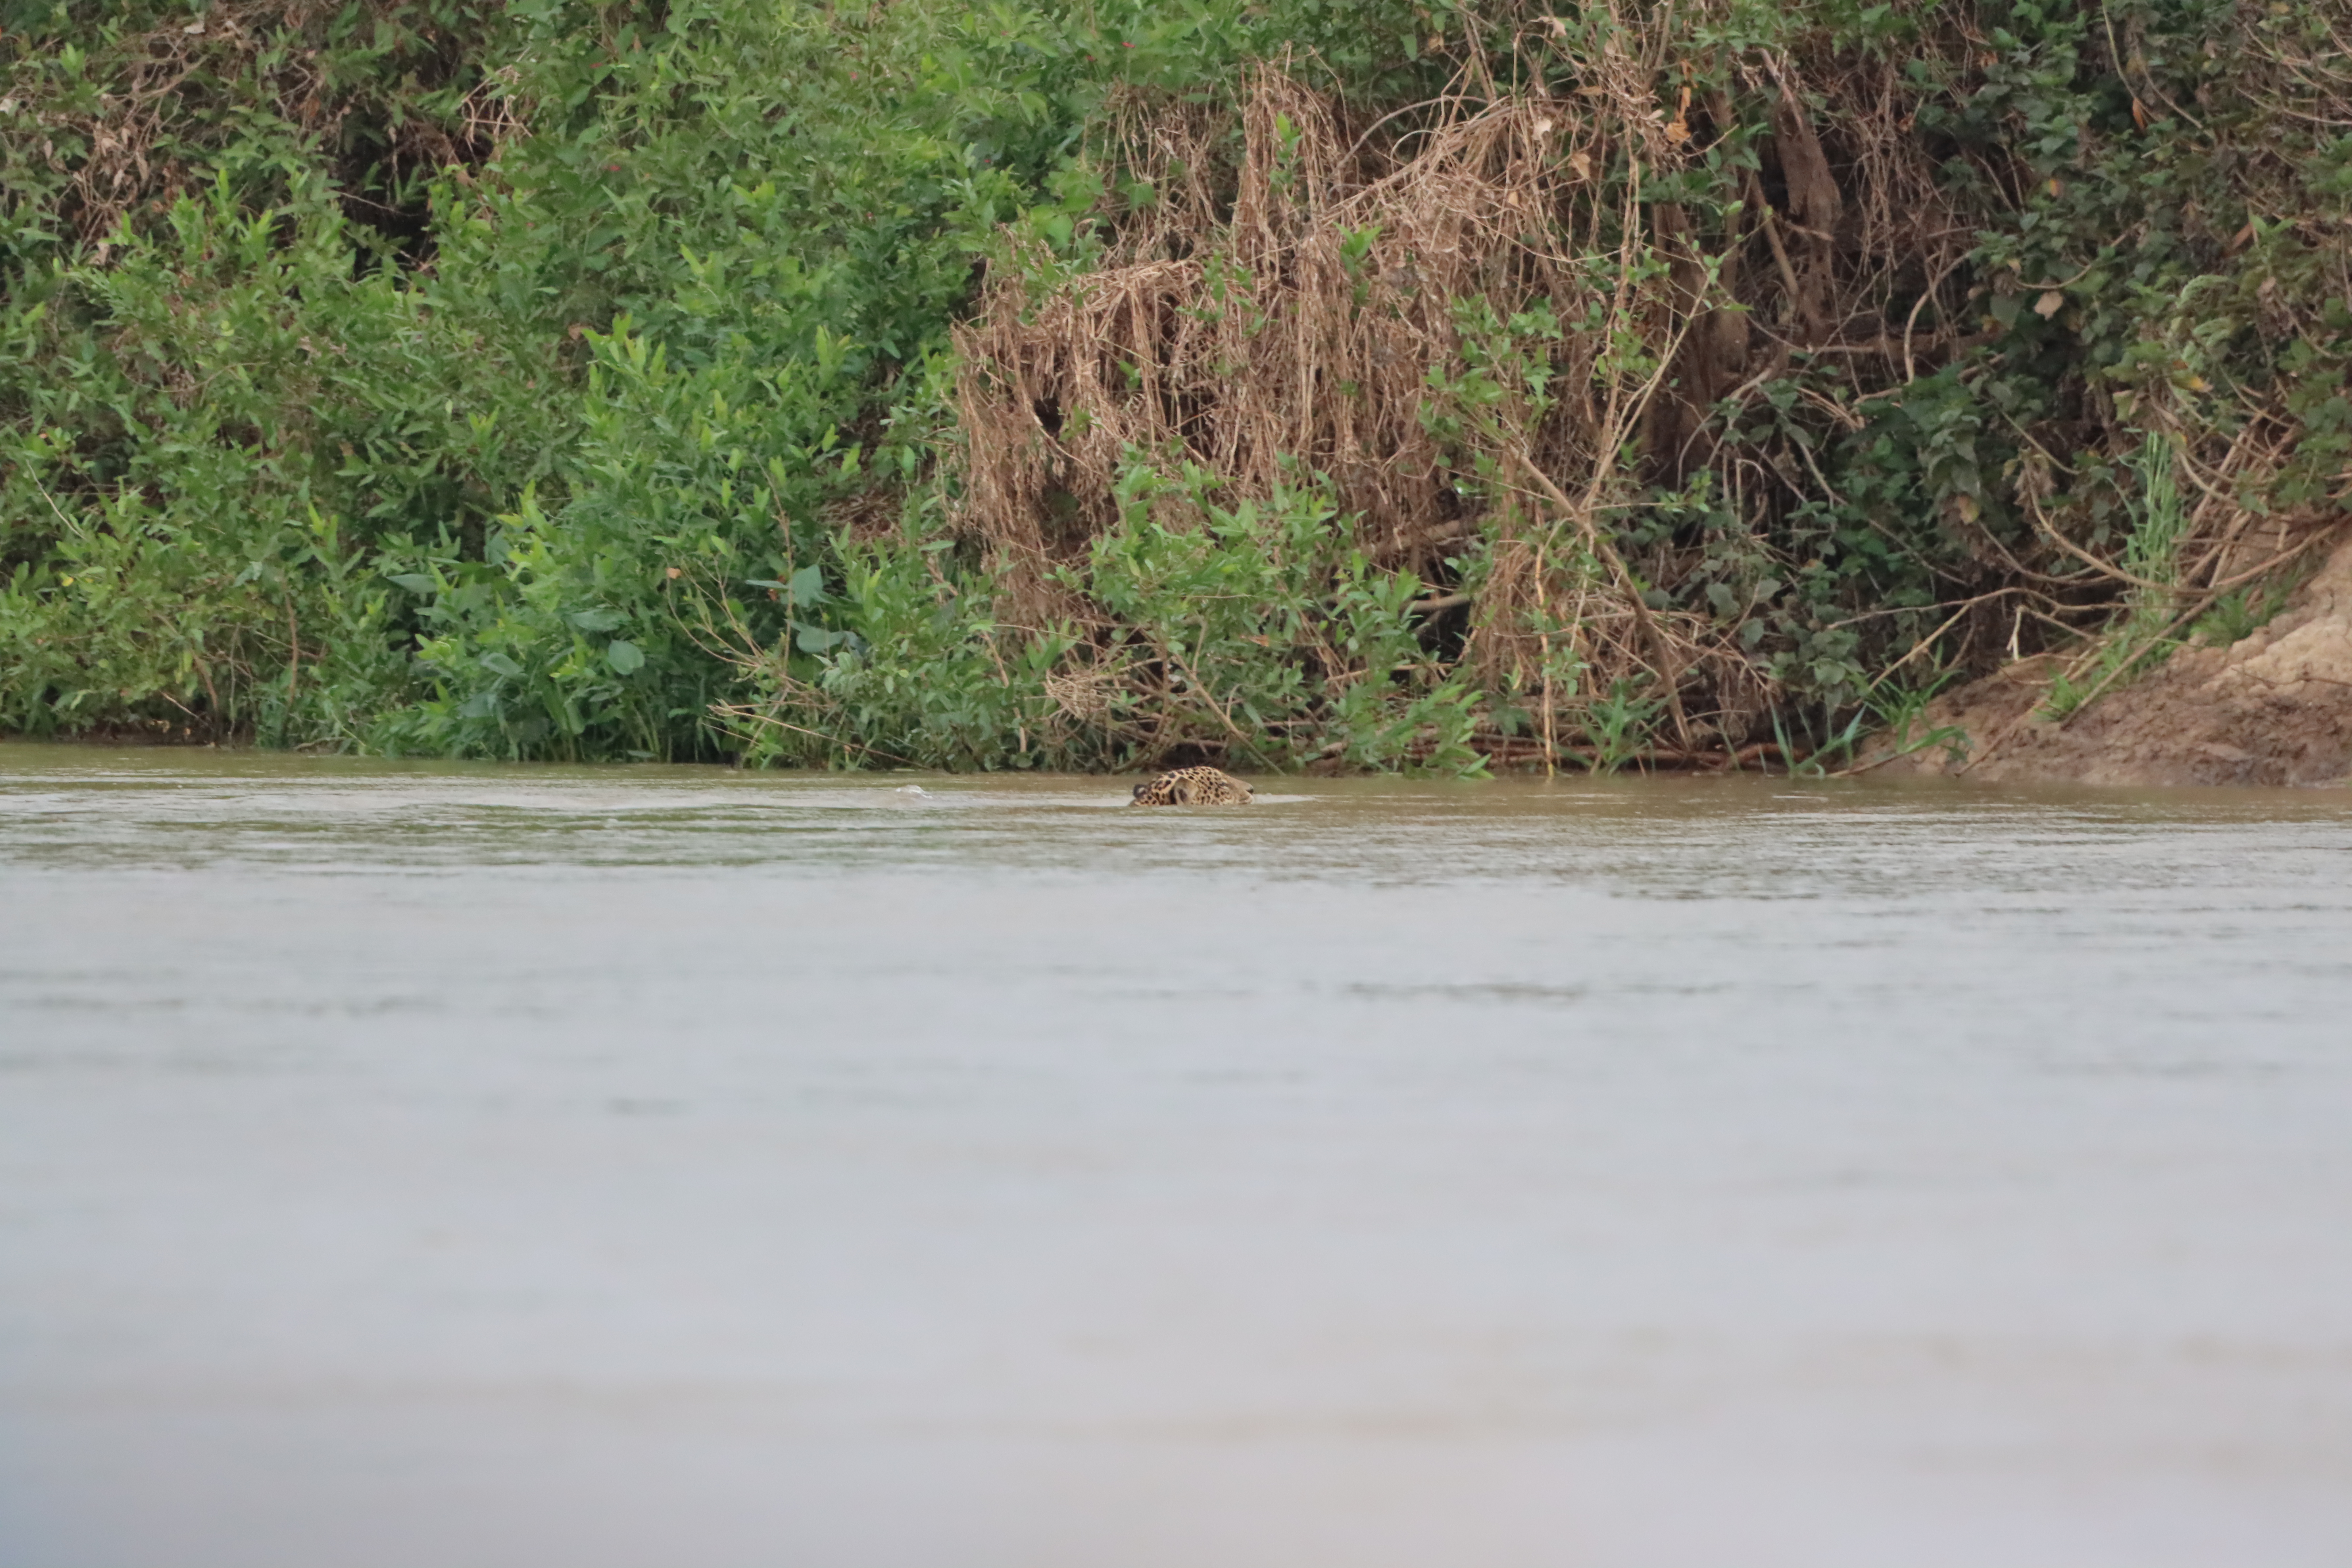
Jaguar: Ipepo